Arothron stellatus

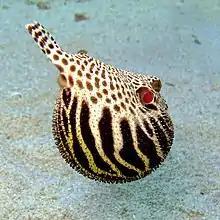
Immature fish (inflated), Mactan

This species is found in tropical and subtropical waters from the Indian Ocean and Red Sea as far as Polynesia, southern Japan, the western, northern and eastern coasts of Australia and Lord Howe Island. It is a relatively uncommon species and lives close to external reef slopes and sheltered lagoons with clear water, but mainly in close proximity to sandy areas, at depths from the surface down to about .